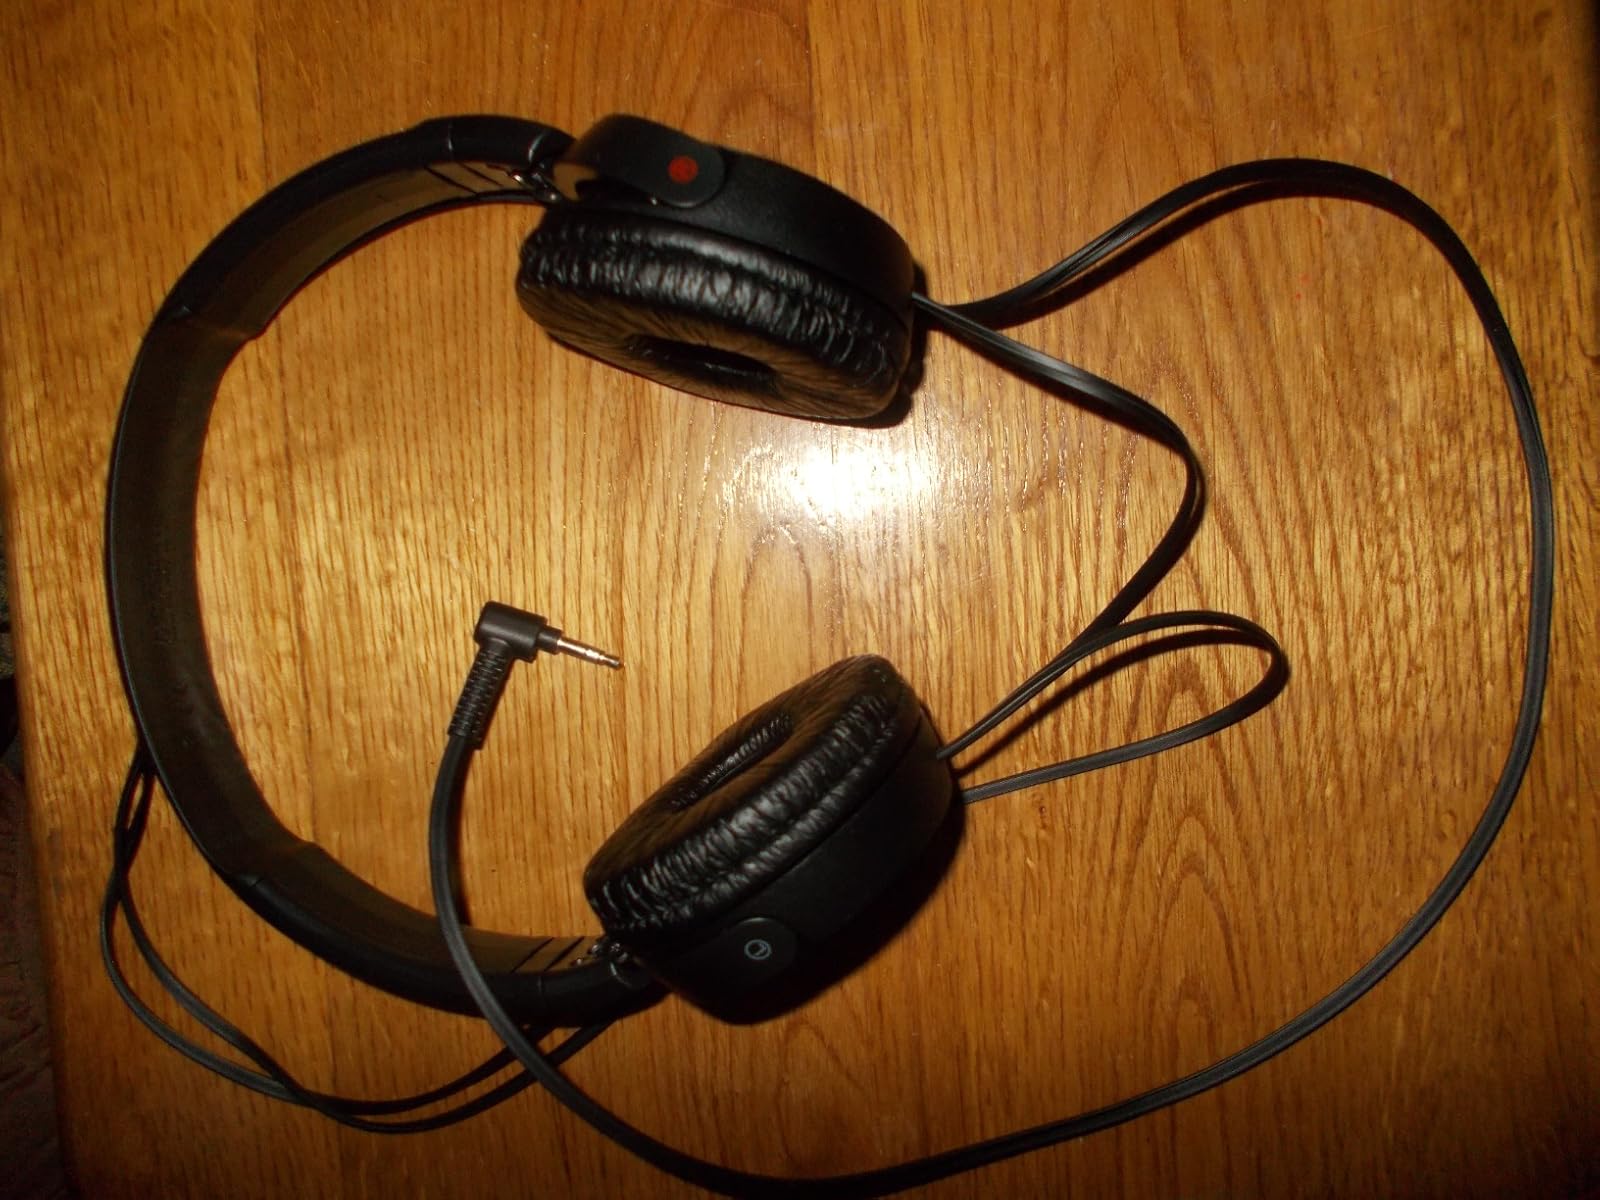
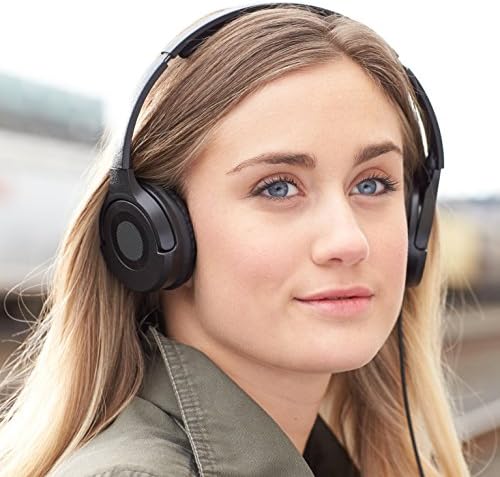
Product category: headphones
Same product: no